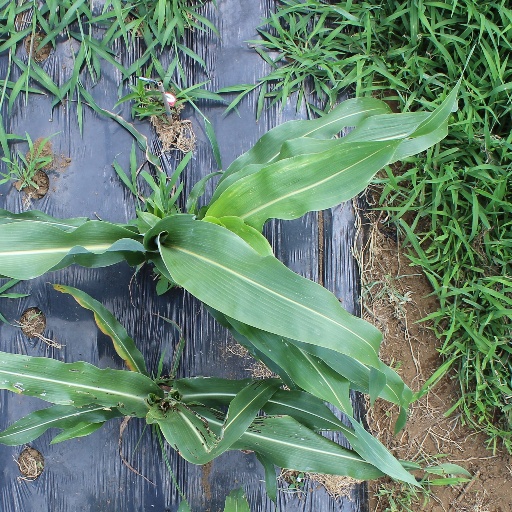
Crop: sorghum